Emperor of the Sea

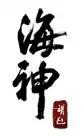
Title card of the series

Emperor of the Sea is an epic South Korean television drama series starring Choi Soo-jong, Chae Shi-ra, Song Il-kook, Soo Ae and Chae Jung-an. It aired on KBS2 from November 24, 2004, to May 25, 2005, on Wednesdays and Thursdays at 21:55 for 51 episodes. The period drama is based on Choi In-ho's 2003 novel "Hae-sin", which depicts the life of Jang Bogo, who rises from a lowly slave to a powerful maritime figure who dominated the East Asia seas and international trade during the Unified Silla dynasty.